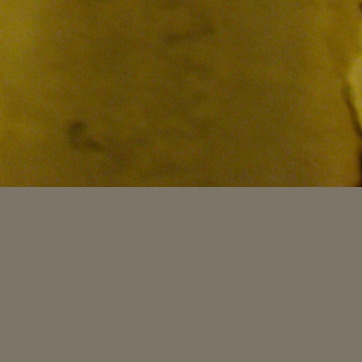
Material: stone